Polhovica

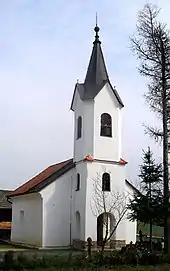
St. Sigismund's Church in Polhovica

The local church, built on a slight elevation in the centre of the village, is dedicated to Saint Sigismund and belongs to the parish of Šentjernej. In written documents dating to the 17th century it is mentioned as a Romanesque building that had been recently renovated. The main and the only altar dates to the 19th century. The church was thoroughly renovated from 1998 until 2002.